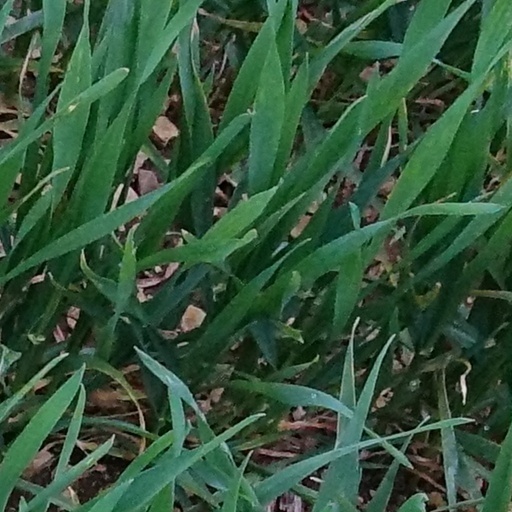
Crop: wheat